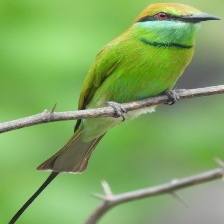
Species: ASIAN GREEN BEE EATER
Scientific name: MEROPS ORIENTALIS
ImageNet parent category: bee_eater